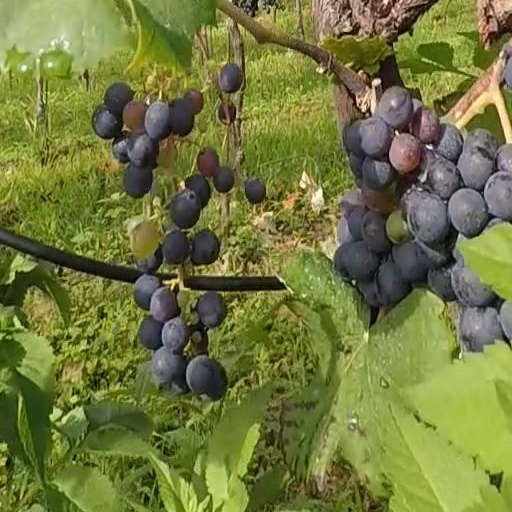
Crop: grape